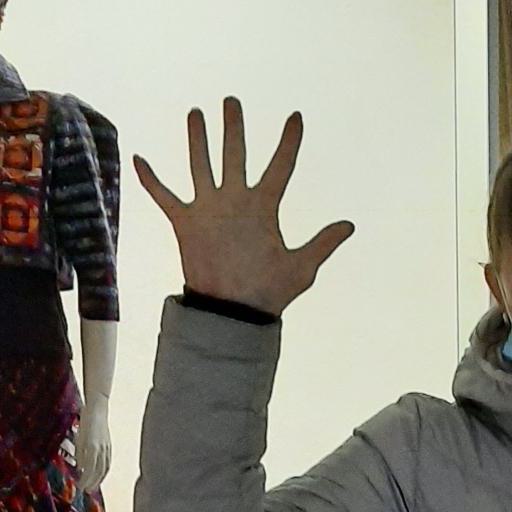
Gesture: palm